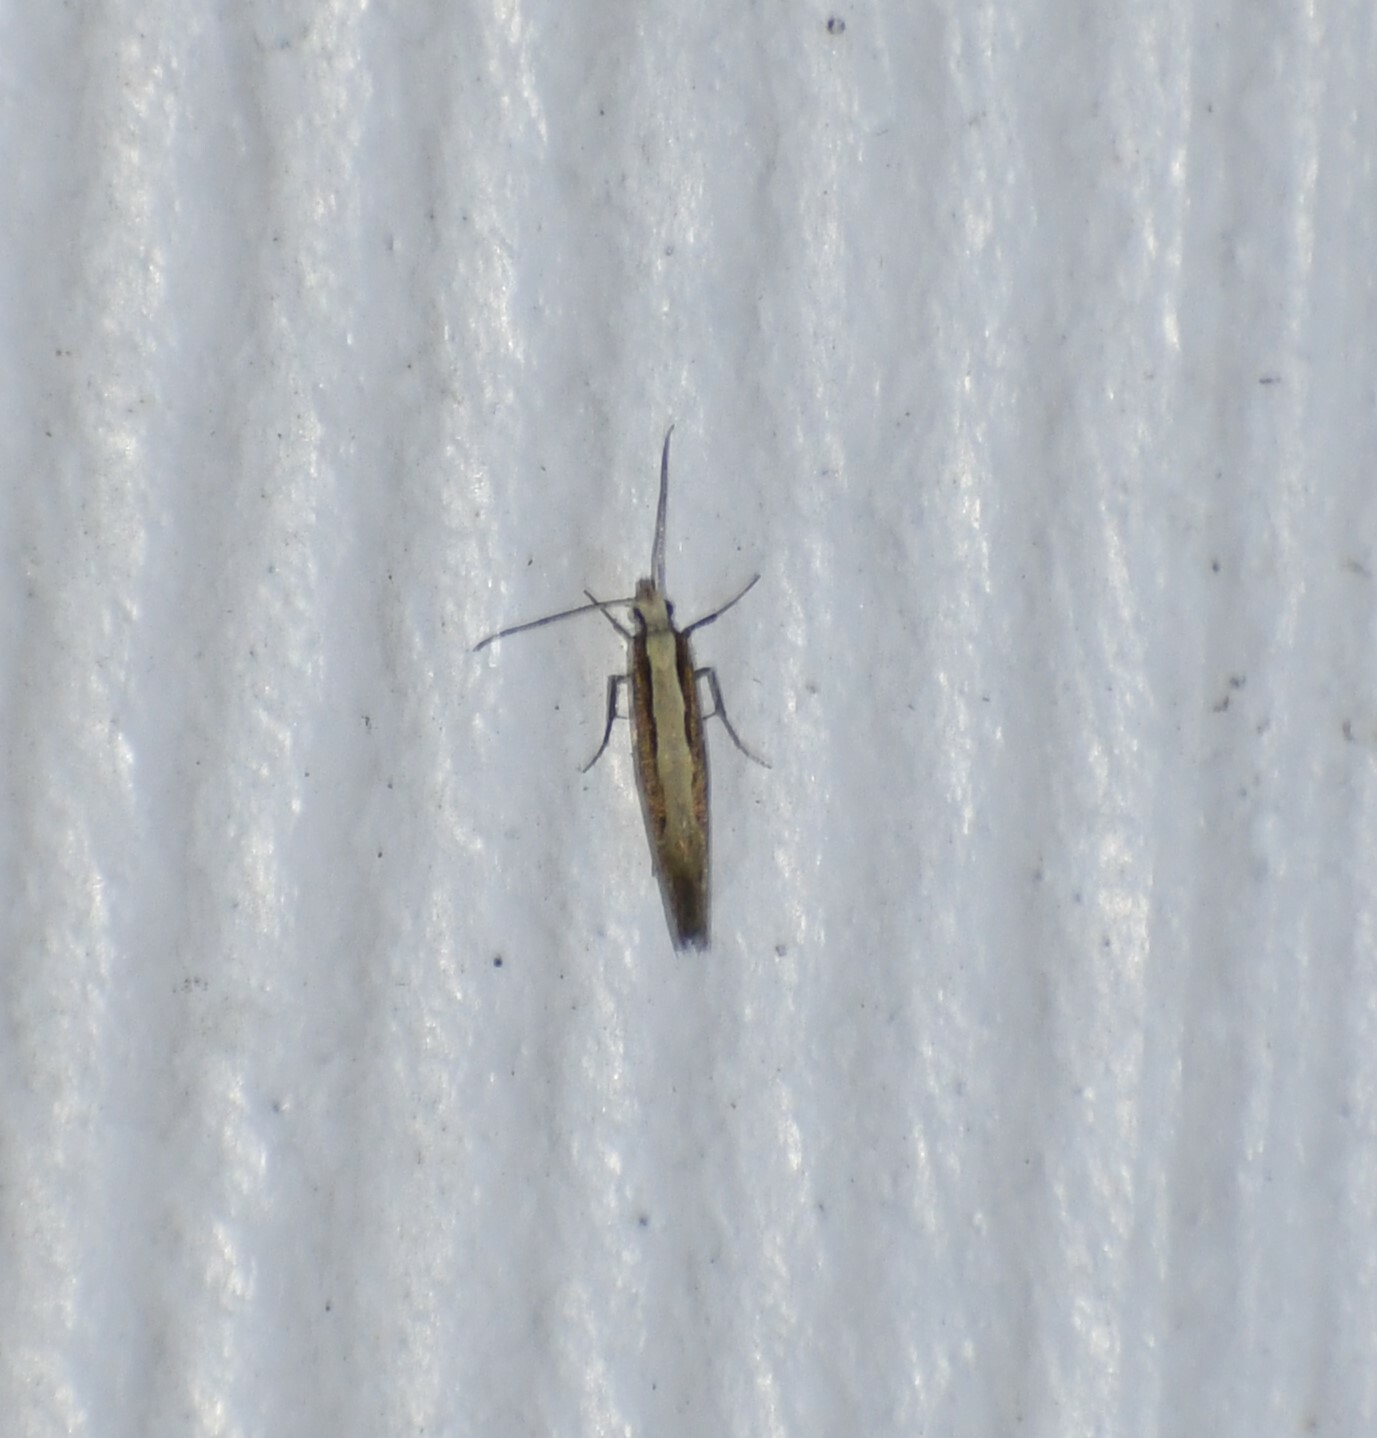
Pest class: diamondback_moth